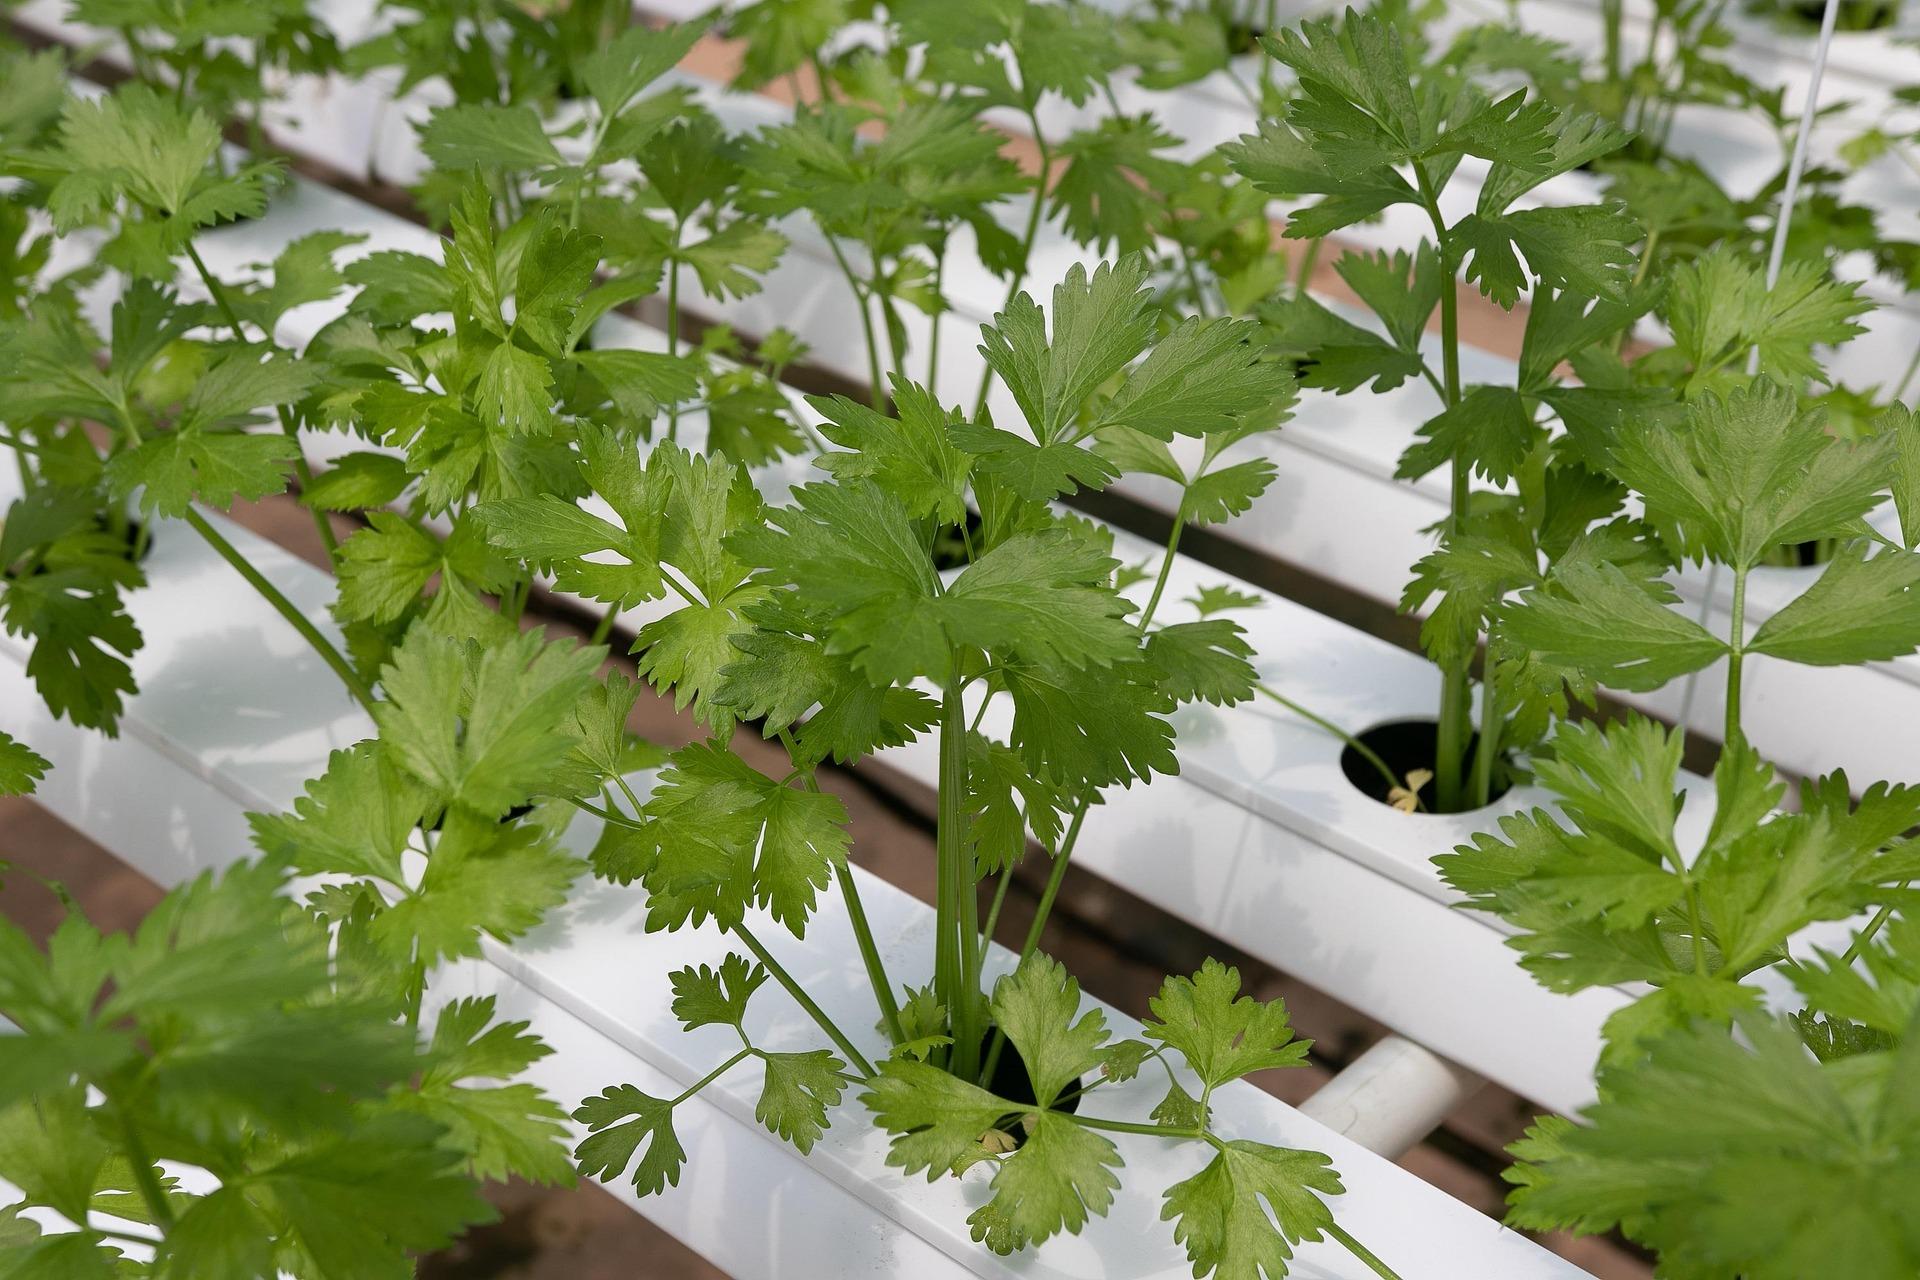
Mimea ya kijani kibichi, pengine fikili ikikuzwa katika mfumo wa [cs] hydroponic [cs] ikiwa imepandwa kwenye miundo nyeupe ambayo ni mabomba au vyombo maalum vya hydroponiki na mizizi yake inazamishwa kwenye maji yenye virutubisho badala ya udongo.